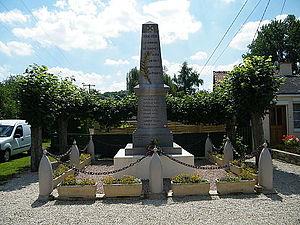
Monument aux morts pour la patrie.
Chuignes est une commune française située dans le département de la Somme, en région Hauts-de-France.